Modern Style (British Art Nouveau style)

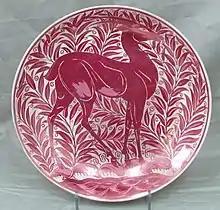
William De Morgan Antelope Charger in red lustreware, decorated by John Pearson (1880s)

Cymric was the name given to a range of original silver and jewellery that A. L. Liberty sponsored in 1898, and which was first exhibited at his shop in the spring of the following year. Although the mark registered at the Goldsmiths' Company was entered in his name, the majority of the silver and jewellery was made by W. H. Haseler of Birmingham, who became a joint partner in the project, after designs supplied by Oliver Baker and the Silver Studio. Archibald Knox, a Manxman who had worked for Christopher Dresser, was one of the most gifted designers employed by the Silver Studio; he supplied the majority of Liberty metalwork designs between 1899 and 1912.